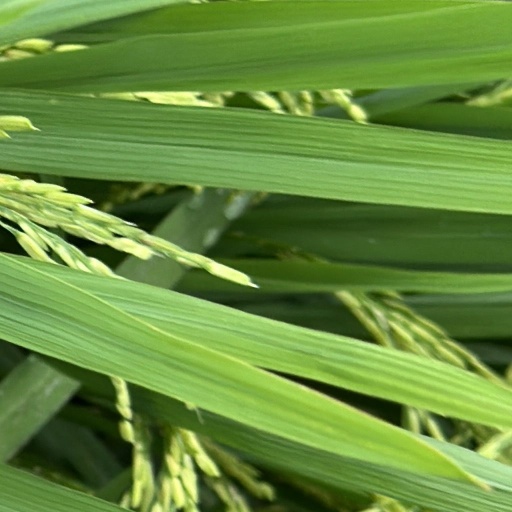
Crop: rice